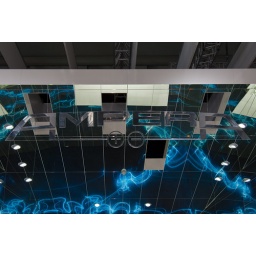
This sign is announcing the Opel Ampera - a concept car that will hit the road in 2011...hopefully!